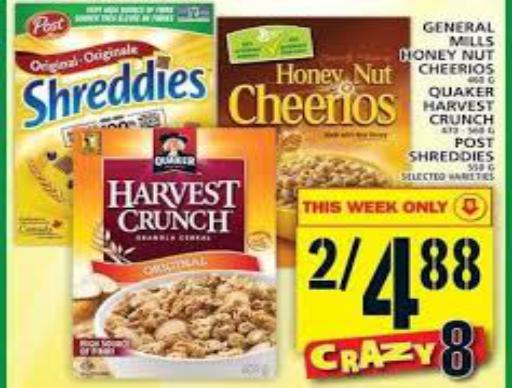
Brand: Harvest Crunch
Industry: Food